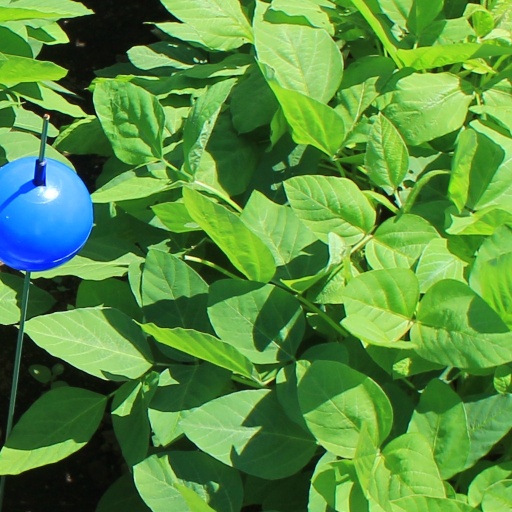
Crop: soybean